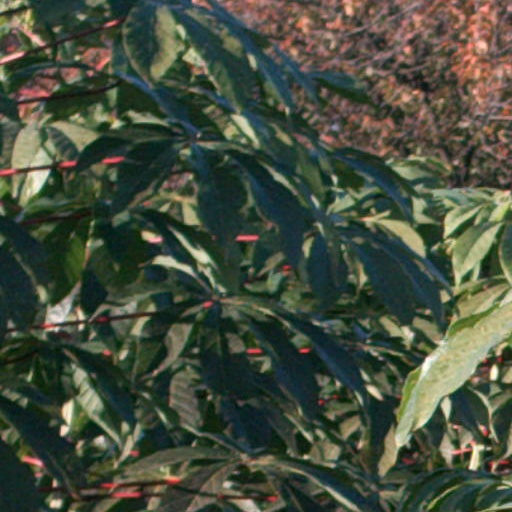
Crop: cassava